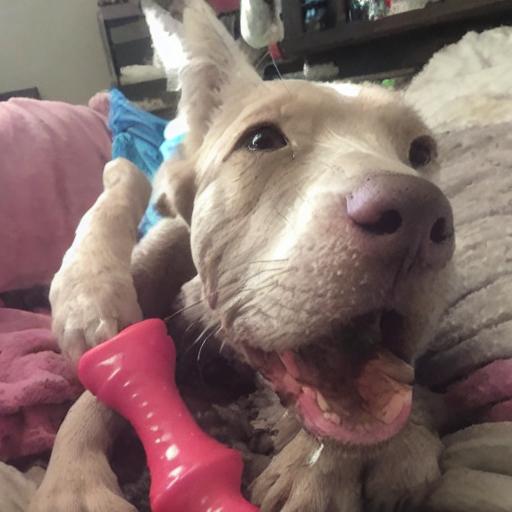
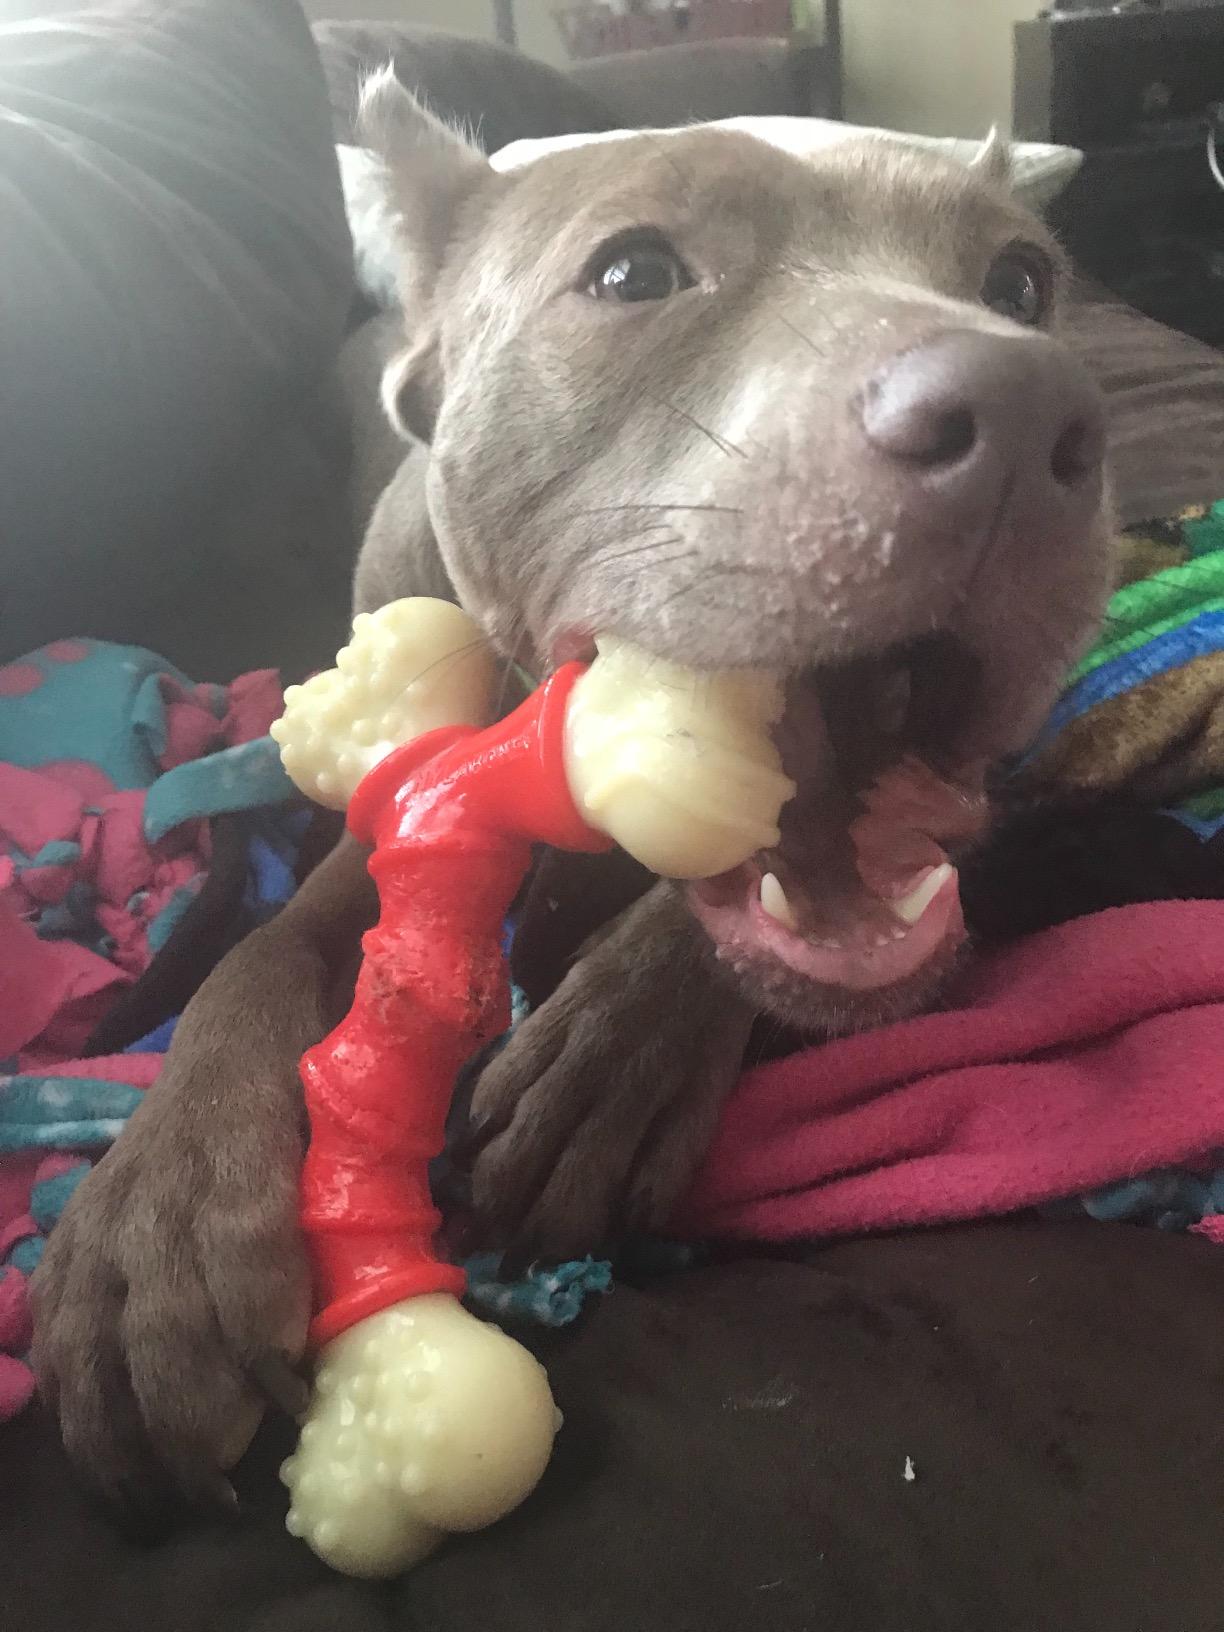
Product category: items_toy
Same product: no